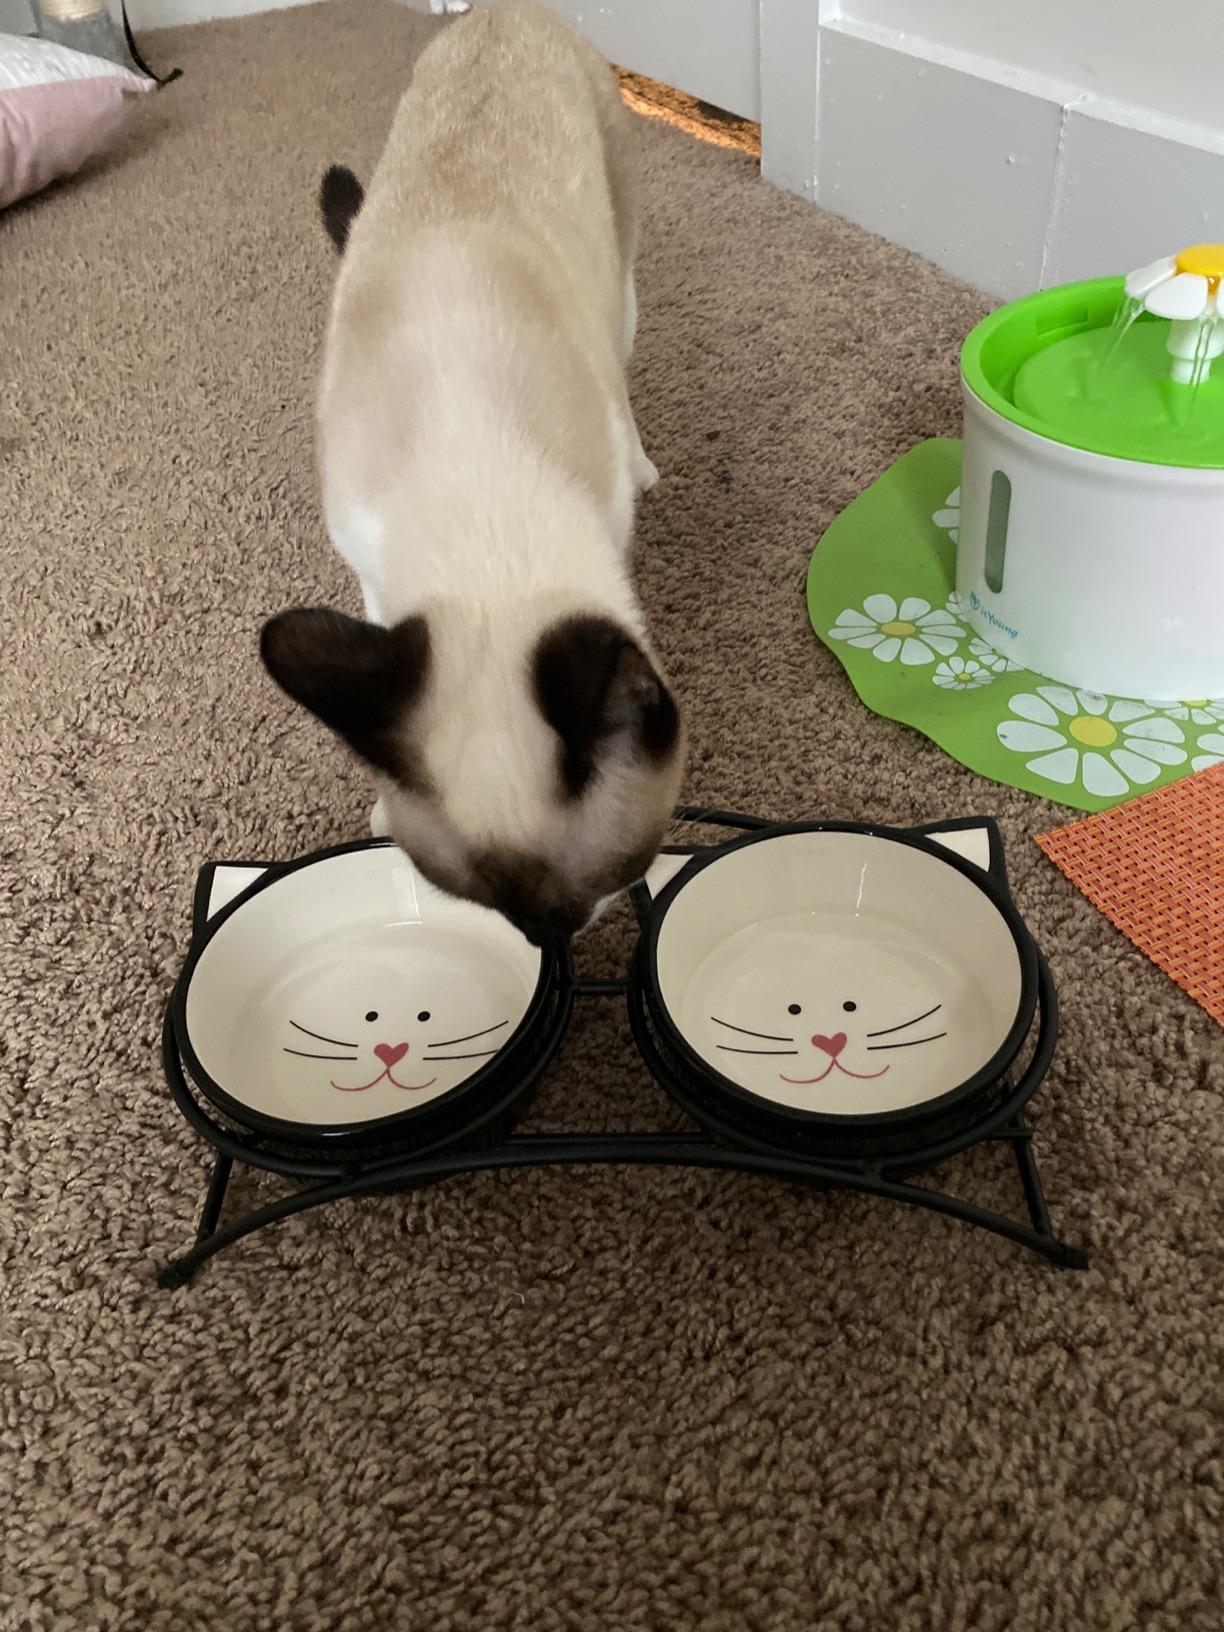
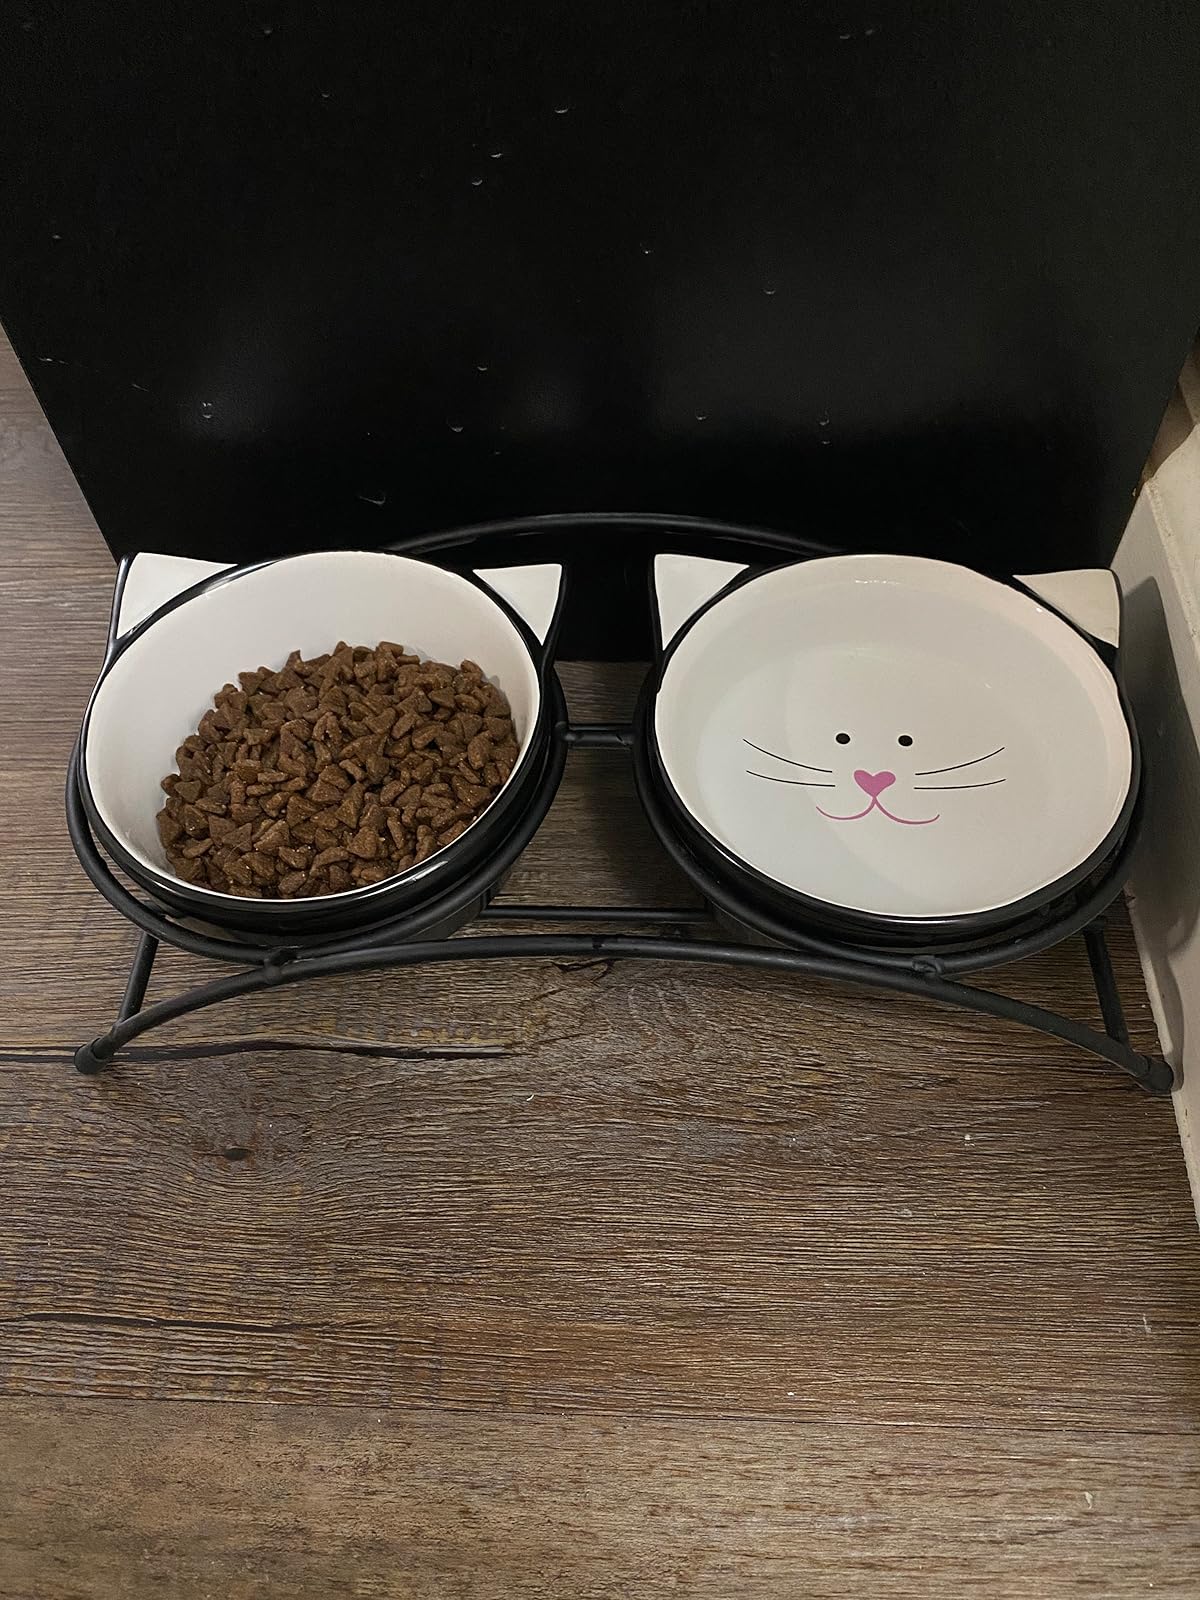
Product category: items_bowl
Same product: yes